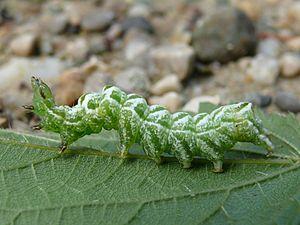
Abrostola tripartita, la Plusie de l'Ortie, est une espèce de lépidoptères de la famille des Noctuidae, de la sous-famille des Plusiinae.